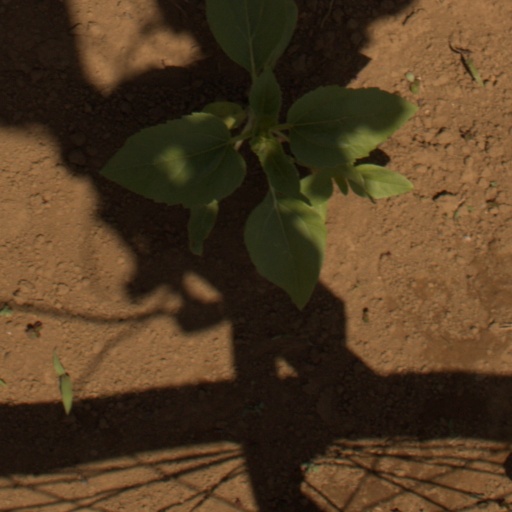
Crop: Jerusalem artichoke